Charles Simeon

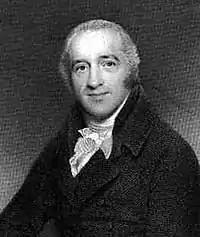
Portrait of Simeon

Charles Simeon (24 September 1759 – 13 November 1836) was an English evangelical Anglican cleric and biblical commentator who led the evangelical 'Low Church' movement, in reaction to the liturgically and episcopally oriented 'High Church' party.